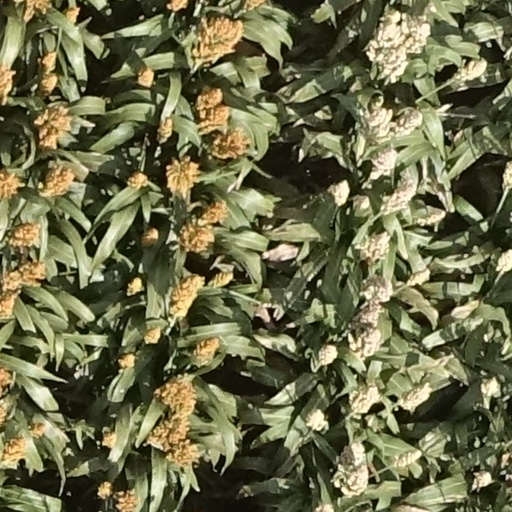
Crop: sorghum